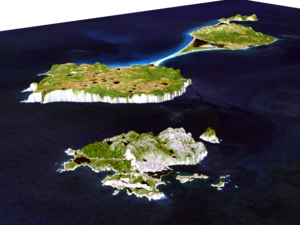
Saint-Pierre-et-Miquelon est une collectivité d'outre-mer française située dans le golfe du Saint-Laurent, au large de l'île canadienne de Terre-Neuve, en Amérique du Nord.